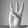
ASL letter: W